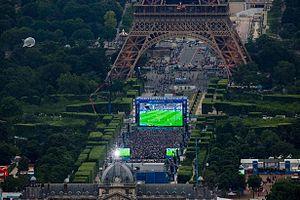
Surveillance de la Fan Zone lors de l'Euro 2016 à Paris
Le ballon captif est un type d'aérostat, un ballon relié au sol par un câble et piloté par un aérostier.